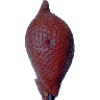
Label: Salak 1